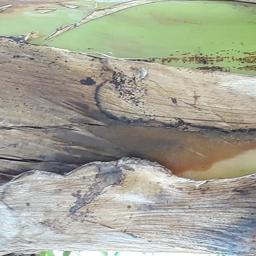
Label: PSEUDOSTEM WEEVIL